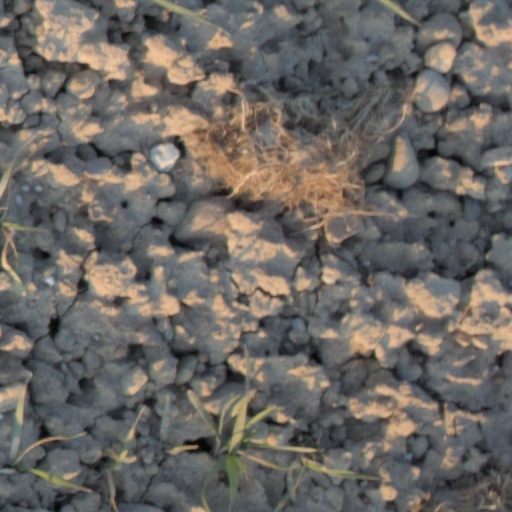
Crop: wheat